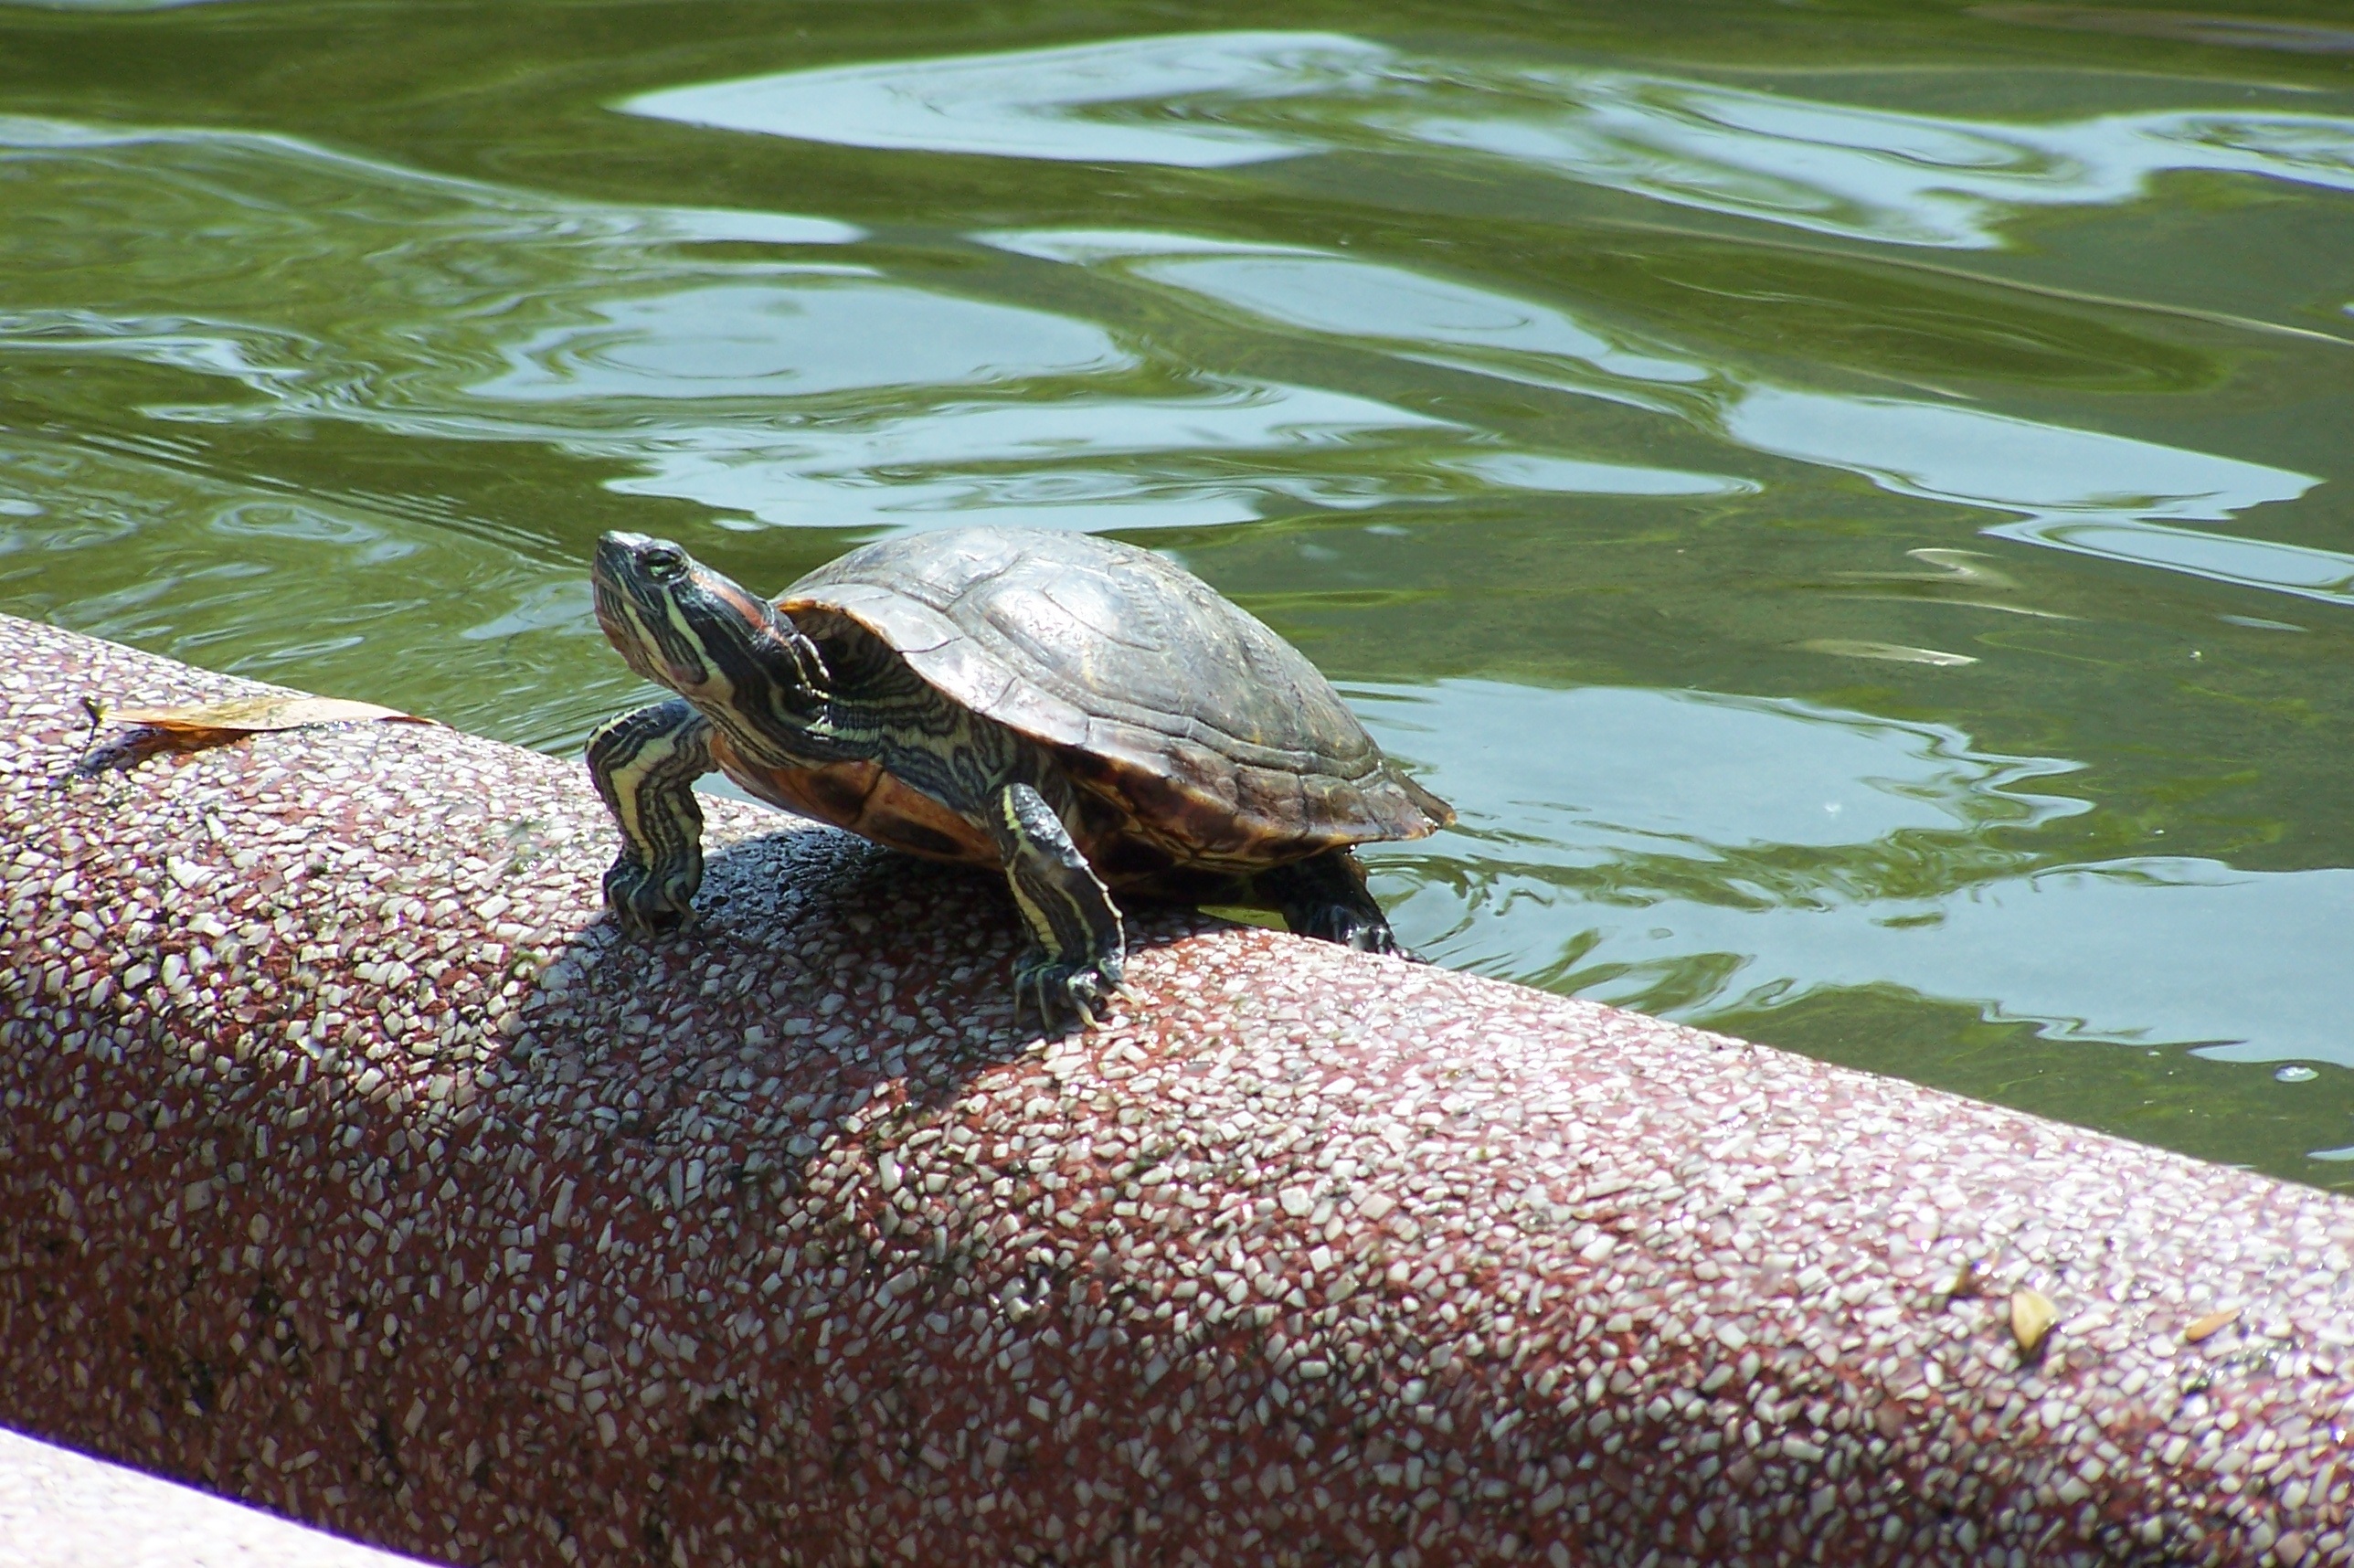
nature, wildlife, park, turtle, reptile, fauna, hong kong, animals, vertebrate, china